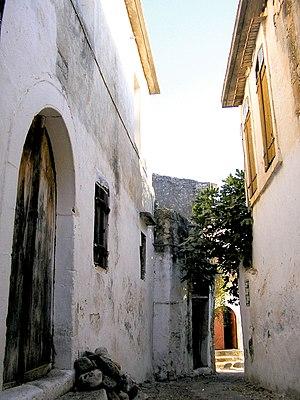
Loutrá est un village d'origine médiévale de Crète, dans le district régional de Rethymnon et rattaché à la municipalité d'Arkádi.
Arkádi est un district municipal du dème de Réthymnon, en Crète.